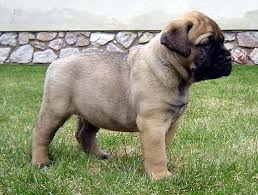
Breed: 231-n000077-bull_mastiff